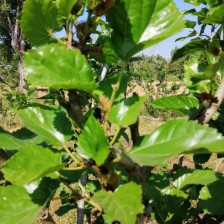
Variety: Buriram60